Blackham baronets

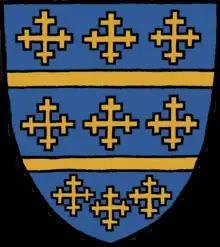
Blackham of London

The Blackham of London Coat of Arms was created for Sir Richard Blackham in 1696 on the creation of the Blackham Baronetcy.